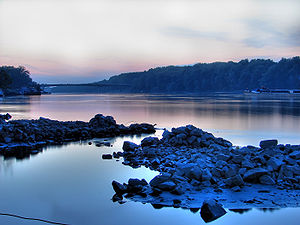
Europæiske floder / Middelhavet
Moja Drava med udløb i Adriaterhavet.
Dette er de vigtigste floder i Europa. Oplysninger om flodernes tilløb, afvandingsområder osv. skal søges i artiklerne om de enkelte floder.